Lung

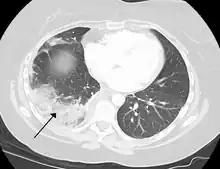
Tissue death of the lung due to a pulmonary embolism

The respiratory tract has a branching structure, and is also known as the respiratory tree. In the embryo this structure is developed in the process of branching morphogenesis, and is generated by the repeated splitting of the tip of the branch. In the development of the lungs (as in some other organs) the epithelium forms branching tubes. The lung has a left-right symmetry and each bud known as a bronchial bud grows out as a tubular epithelium that becomes a bronchus. Each bronchus branches into bronchioles. The branching is a result of the tip of each tube bifurcating. The branching process forms the bronchi, bronchioles, and ultimately the alveoli. The four genes mostly associated with branching morphogenesis in the lung are the intercellular signalling protein – sonic hedgehog (SHH), fibroblast growth factors FGF10 and FGFR2b, and bone morphogenetic protein BMP4. FGF10 is seen to have the most prominent role. FGF10 is a paracrine signalling molecule needed for epithelial branching, and SHH inhibits FGF10. The development of the alveoli is influenced by a different mechanism whereby continued bifurcation is stopped and the distal tips become dilated to form the alveoli.